Austrian Grand Prix

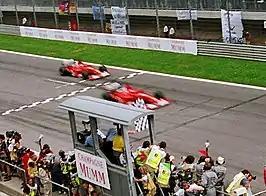
The controversial Ferrari 1–2 crossing the finish line in 2002.

The Austrian Grand Prix is a Fédération Internationale de l'Automobile sanctioned motor racing event that was held in , –, and –. It returned to the Formula One calendar in , where it has remained since. It was first held at the Zeltweg Air Base for its first, non-Championship running. Since 1970, the race has been held at the Österreichring, currently known as the Red Bull Ring due to its ownership by the Austrian drinks company of the same name. Ever since it returned to the calendar, the Austrian Grand Prix is typically held during the mid-season rounds of the Formula One World Championship, with one exception: the Austrian Grand Prix was held as the season opener in , due to the impact of the COVID-19 pandemic and subsequent lockdowns disrupting the season. Also in 2020, an additional race, held also at the Red Bull Ring, was added to the calendar called the Styrian Grand Prix, which was held twice, facilitating a double-header to maximise the number of Grands Prix during seasons that were affected by the pandemic. Following a 16-year extension, Formula One is set to race in Austria until 2041.